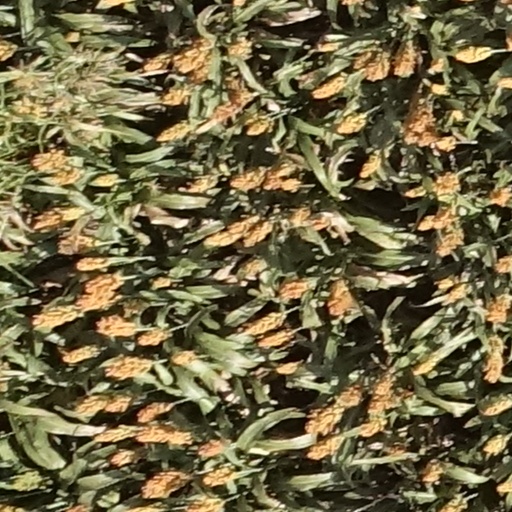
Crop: sorghum